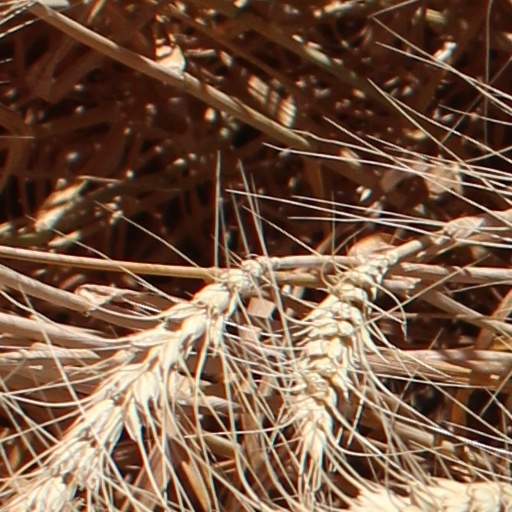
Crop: wheat